Ruth Aitken

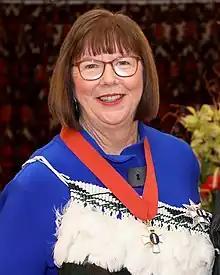
Aitken in 2022

Dame Ruth Ellina Aitken (née Fathers; born 31 July 1956) is a New Zealand former international-level netball player and former head coach of the New Zealand national netball team, the Silver Ferns.